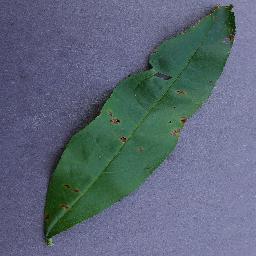
Label: Peach___Bacterial_spot